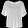
Label: Shirt